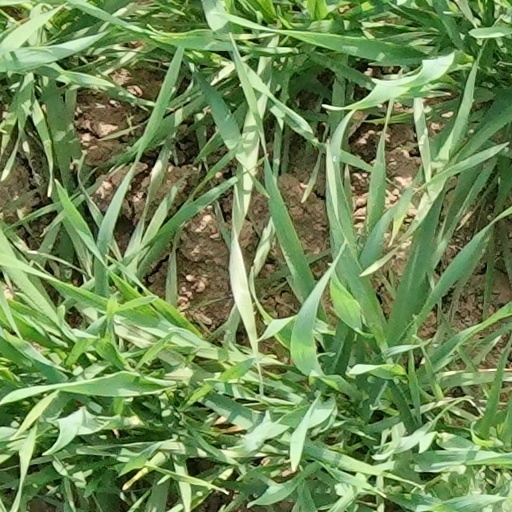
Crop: wheat